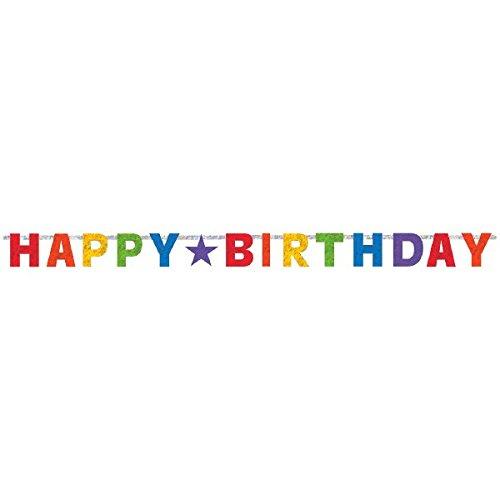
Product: Amscan 120175 Banner, 8' x 6 1/2", Multi Color
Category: Toys & Games | Party Supplies | Banners
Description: Measures 8' x 6.5".
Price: $5.58
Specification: ProductDimensions:11.2x9.6x0.4inches|ItemWeight:2.08ounces|ShippingWeight:2.08ounces(Viewshippingratesandpolicies)|DomesticShipping:ItemcanbeshippedwithinU.S.|InternationalShipping:Thisitemisnoteligibleforinternationalshipping.LearnMore|ASIN:B015DGBIV0|Itemmodelnumber:120175|Manufacturerrecommendedage:4yearsandup